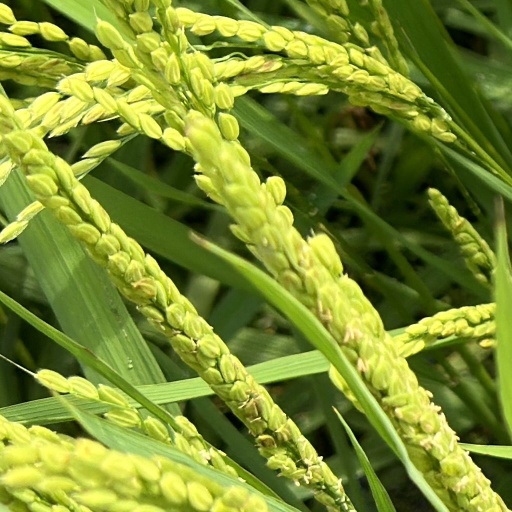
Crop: rice